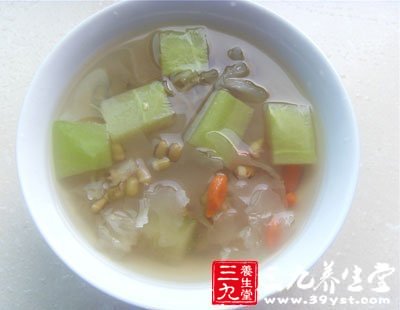
Label: trash